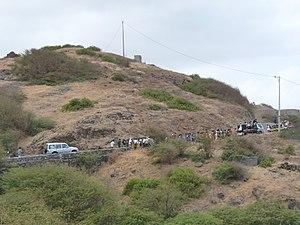
Au nord de l'île de Santiago (Cap-Vert)
La municipalité de São Miguel est une municipalité du Cap-Vert, située au nord-est de l'île de Santiago, dans les îles de Sotavento. Son siège se trouve à Calheta de São Miguel.